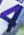
Number: 4